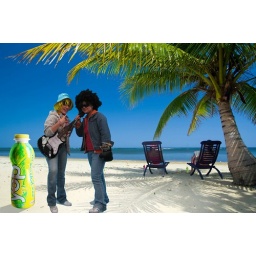
Relaxing under a palm tree on remote beach